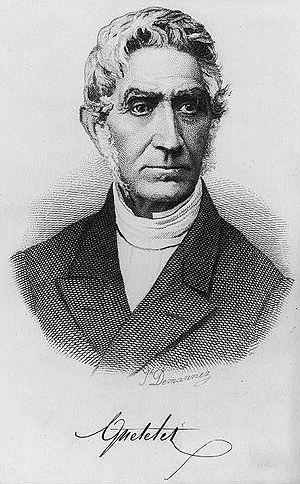
La Société des douze est une association savante, littéraire et gastronomique qui tenait ses séances à Bruxelles.
14 mai : Edward Jenner expérimente la vaccination antivariolique sur un jeune garçon, James Phipps.
Lambert Adolphe Jacques Quetelet /kœt.lɛ/) né à Gand le 22 février 1796 et mort à Bruxelles le 17 février 1874, est un mathématicien, astronome, naturaliste et statisticien belge, précurseur de l'étude démographique et fondateur de l'observatoire royal de Belgique.
Michel Coignet, né à Anvers en 1549 et mort à Anvers le 24 décembre 1623, est un ingénieur brabançon, cosmographe, mathématicien et fabricant d'instruments scientifiques.